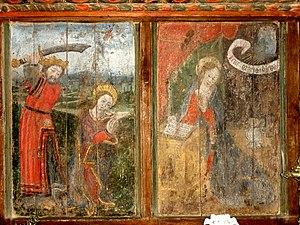
L’église Saint-Martin est une église catholique paroissiale située à Commeny, dans le Val-d'Oise. Sa construction commence quelques décennies après l'érection de Commeny en paroisse en 1161. Au début du XIIIᵉ siècle, cet édifice de style gothique primitif est achevé, et comporte alors une nef de quatre travées accompagnée de deux bas-côtés, un transept avec clocher central, et un petit chœur au chevet plat. Sous la guerre de Cent Ans, l'église subit des dégâts, et les dernières travées des bas-côtés et les croisillons du transept sont rebâtis au début du XVIᵉ siècle, dans le style gothique flamboyant. Plus tard, en 1568, la nef et ses bas-côtés ne sont pas seulement voûtés d'ogives dans un style Renaissance un peu rustique, mais les grandes arcades du sud et les murs des bas-côtés sont entièrement refaits. Dès lors, seulement les grandes arcades du nord, la croisée du transept, le clocher et le chœur restent de la première église paroissiale. Ensuite, le renforcement des piles du clocher, puis la démolition du clocher en 1832 et une restauration assez radicale réduisent considérablement l'intérêt architectural de l'édifice.